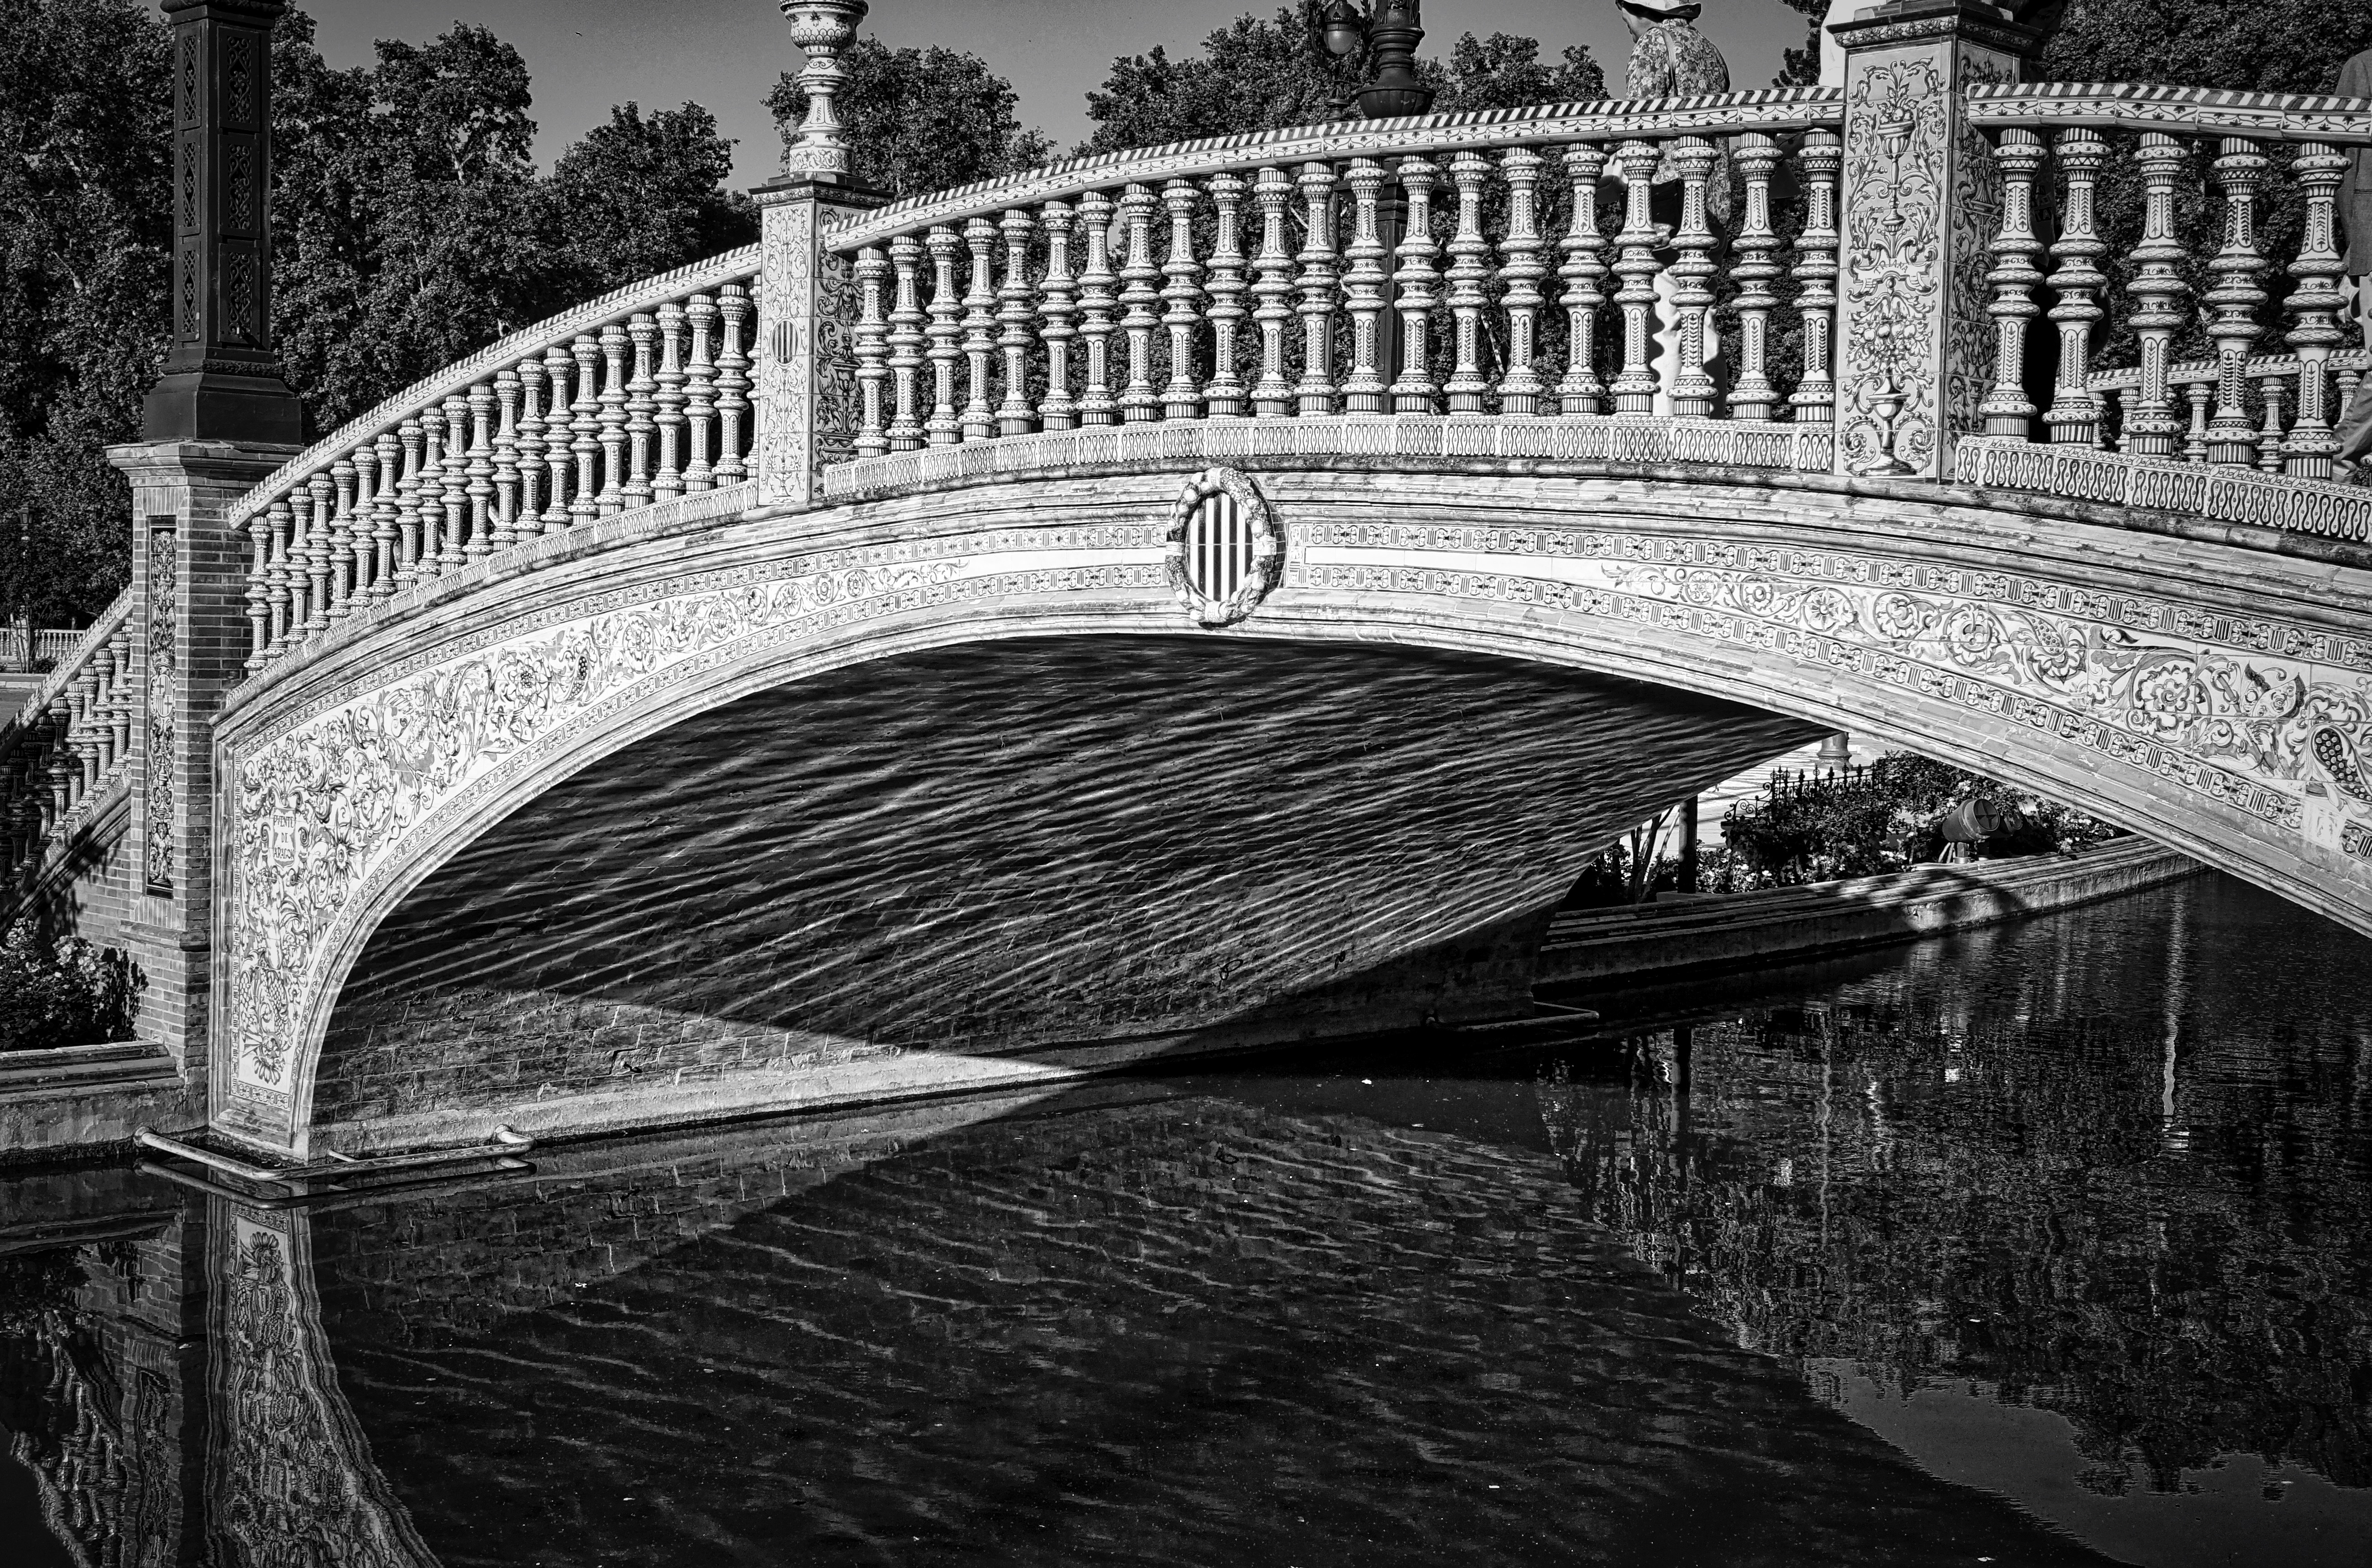
black and white, architecture, bridge, monument, arch, line, historic, black, monochrome, symmetry, seville, famous, shape, monochrome photography, plaza de espania